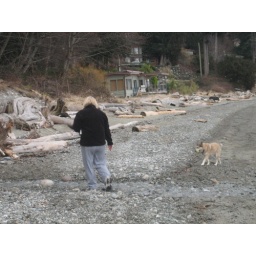
Ruth and Sassy Sunday morning at the beach...the dogs LOVE the beach and are so cute running around playing